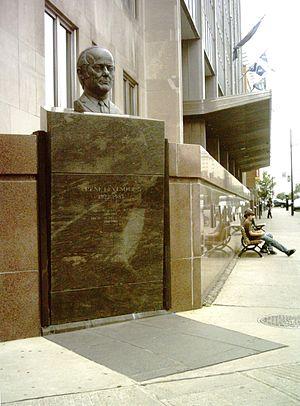
Monument à René Lévesque intégré à l'édifice d'Hydro-Québec au coin du boulevard René-Lévesque et de la rue Saint-Urbain à Montréal. On peut y lire
Montréal possède une riche tradition d'art public. Inscrites de plain-pied dans le paysage urbain, les œuvres d'art public façonnent l'environnement de la métropole. Qu'elles soient intégrées aux parcs, aux places publiques, aux bibliothèques ou aux centres culturels, ces œuvres font partie du décor quotidien du montréalais ou du visiteur. Reflet de notre histoire, les œuvres d’art public de la métropole comprennent notamment des sculptures, des monuments, des bustes, des fontaines et des œuvres d’art contemporain.
René Lévesque est un homme d'État québécois né le 24 août 1922 à Campbellton au Canada et mort le 1ᵉʳ novembre 1987 à Verdun. D'abord connu comme journaliste, animateur de radio et de télévision, il est un artisan éminent de la Révolution tranquille, de la nationalisation de l'électricité au Québec et un ardent défenseur de la souveraineté politique du Québec. À la tête du Parti québécois, un parti indépendantiste, il est premier ministre du Québec de 1976 à 1985. Durant son mandat il tient le premier référendum sur l'indépendance du Québec du Canada en 1980.
Paul Lancz est un sculpteur canadien d'origine hongroise dont de nombreuses œuvres sont exposées à Montréal et ailleurs.
La nationalisation de l'électricité au Québec désigne les deux séries d'événements qui ont mené à la création de la société d'État Hydro-Québec en 1944 et à la prise de contrôle des compagnies d'électricité privées du Québec en deux étapes.
Hydro-Québec est une société d'État québécoise responsable de la production, du transport et de la distribution de l'électricité au Québec. Fondée en 1944, son unique actionnaire est le gouvernement du Québec. La société a son siège social qui est située à Montréal.
L'histoire de l'électricité au Québec a été marquée par trois grandes phases qui s'étendent des années 1880 à nos jours.